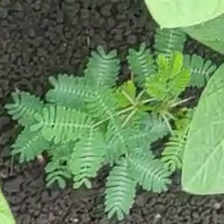
Weed species: Dwarf_cassia_(Chamaecrista pumila)